KLIA Ekspres

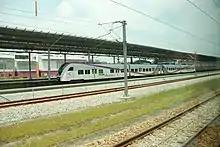
KLIA Ekspres train at Salak Tinggi depot.

A extension to the new terminal was completed in 2013. Commercial service began on 1 May 2014, when KLIA2 opened. Inter-terminal travel time from KLIA Main Terminal to the new terminal is 3 minutes with a fare of RM2.